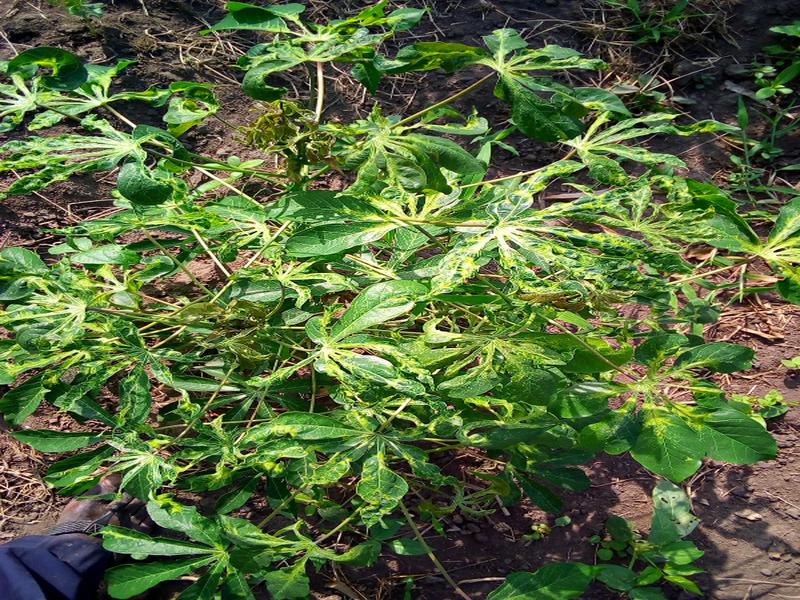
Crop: cassava
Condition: mosaic_disease